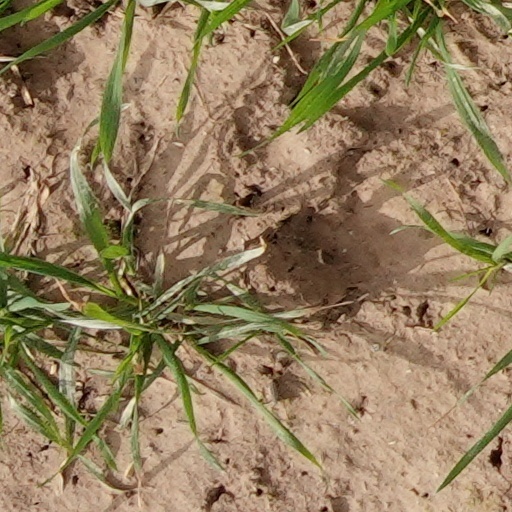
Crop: wheat